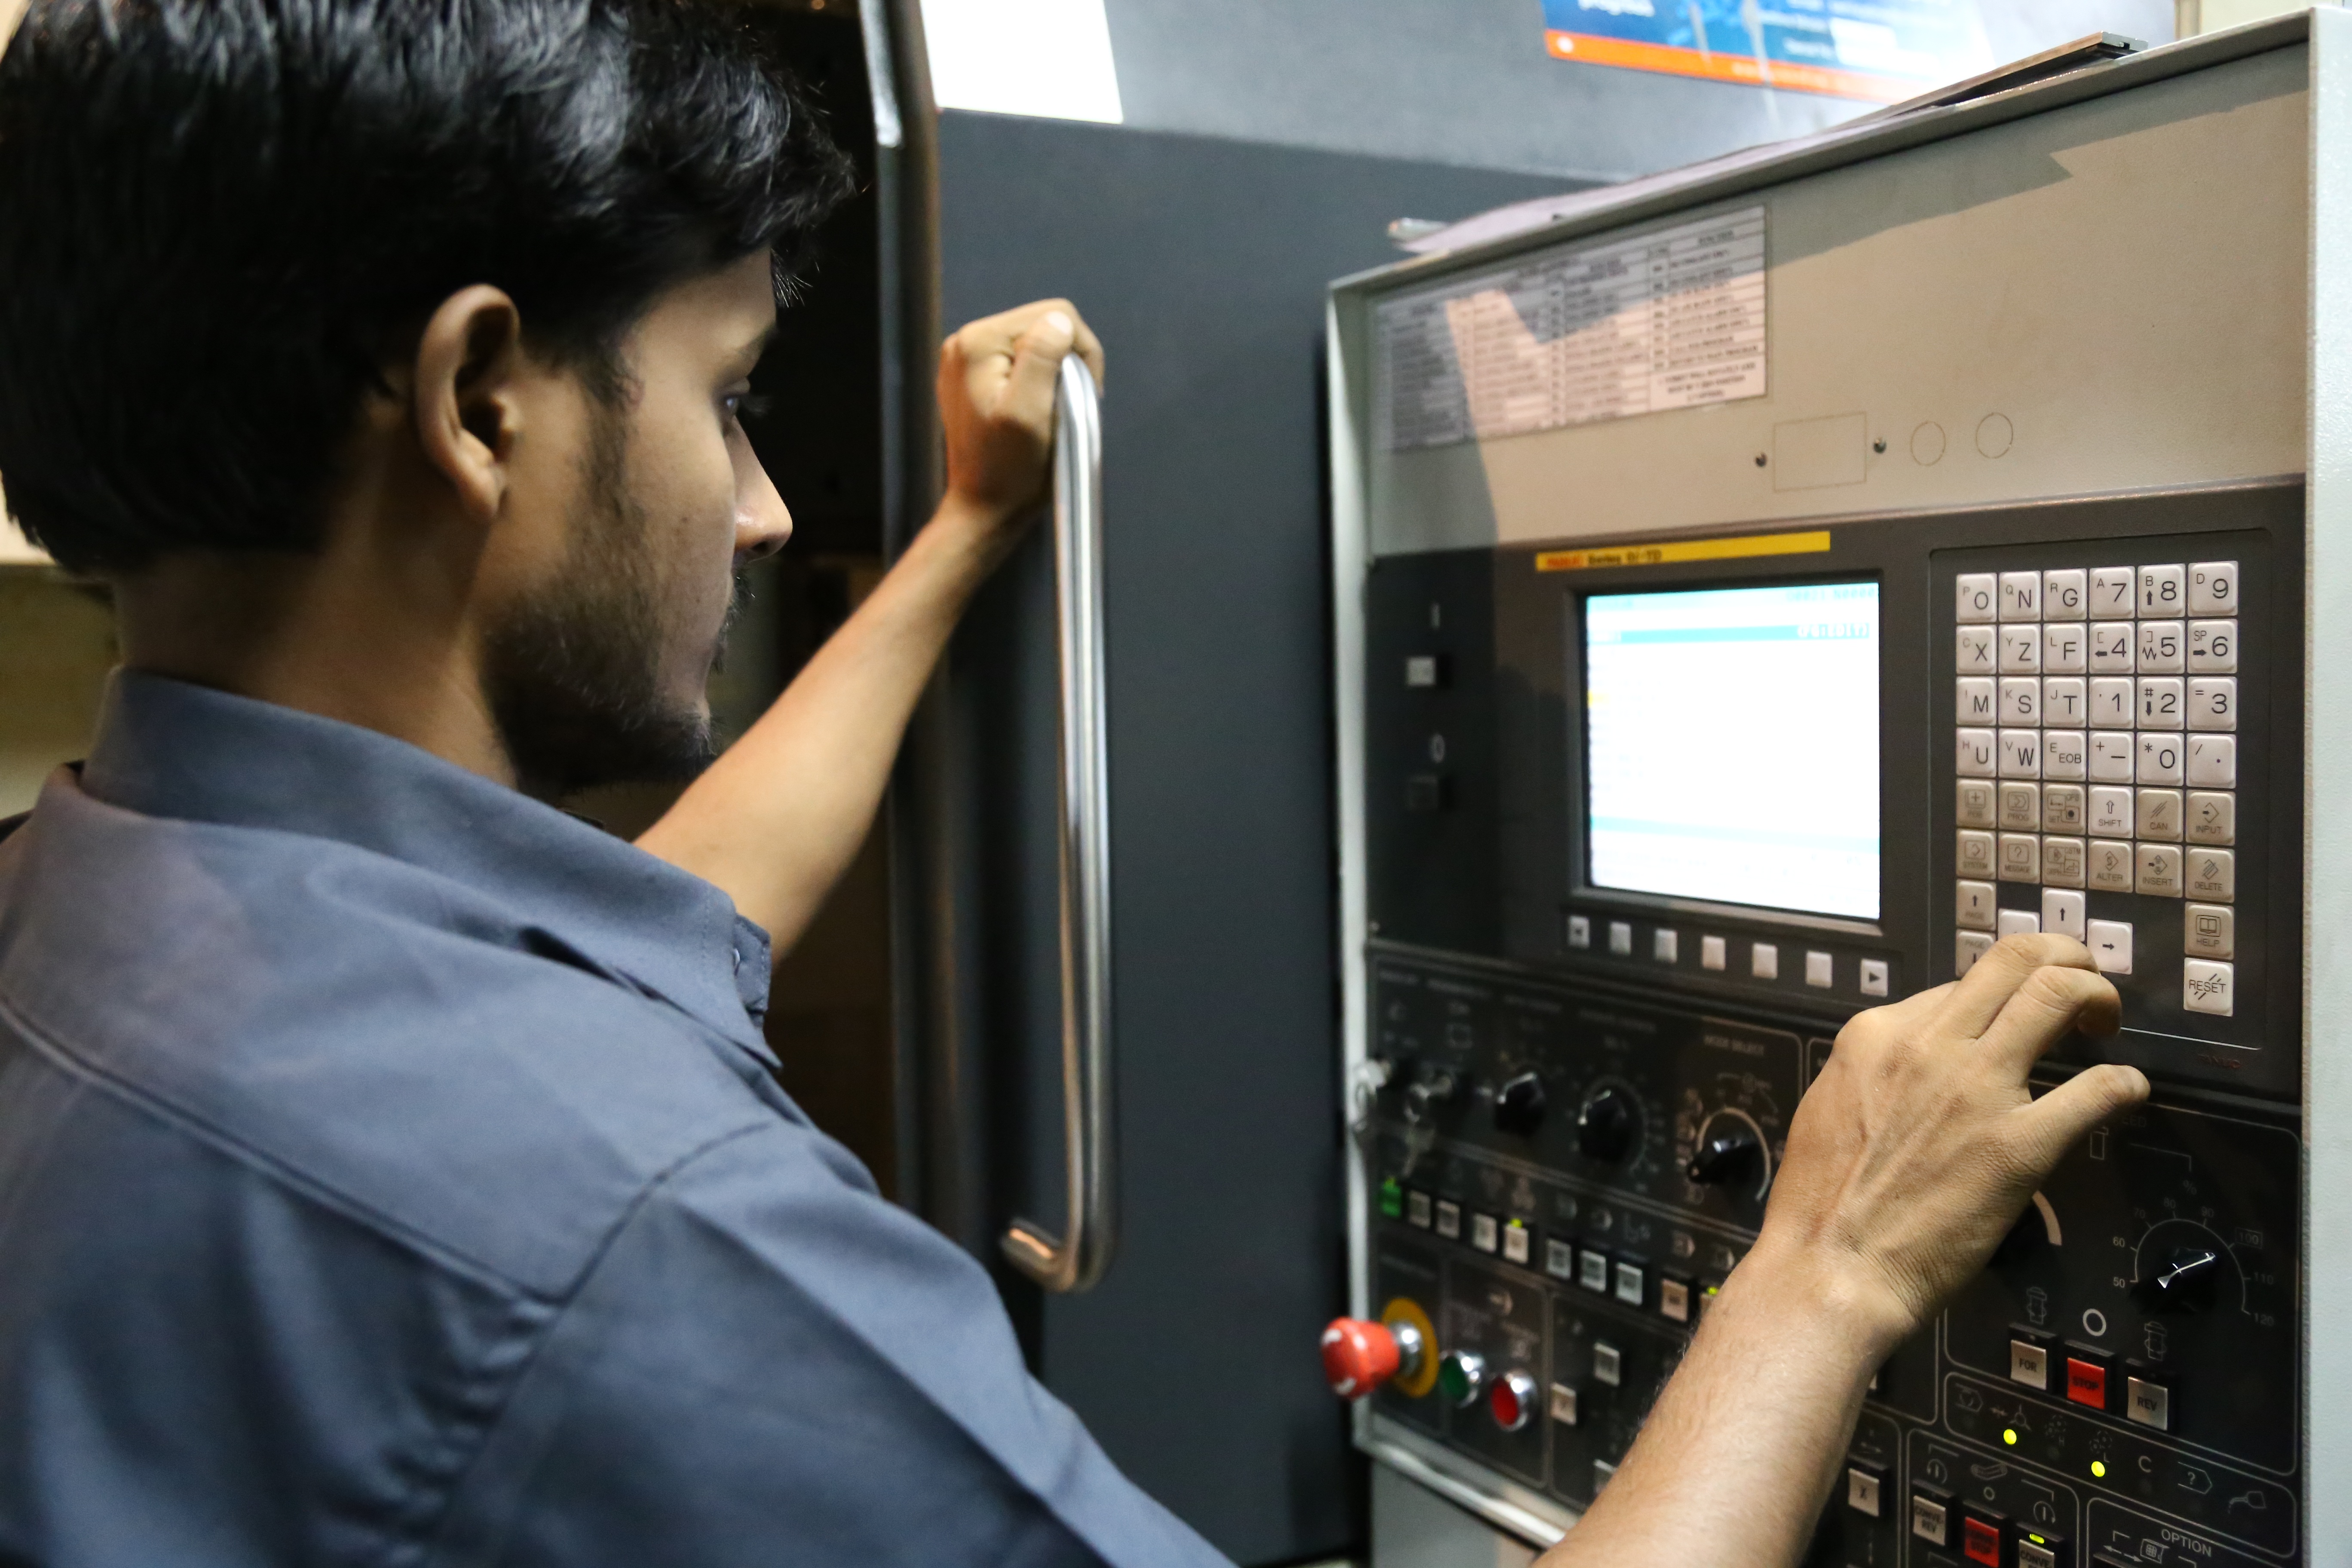
working, plant, technology, steel, male, metal, industrial, machine, industry, business, worker, power, engineering, machines, job, mechanic, industrial plant